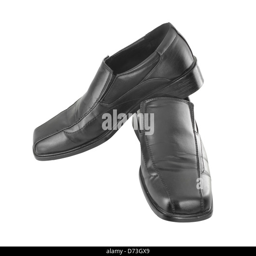
men 's black shoes on a white background